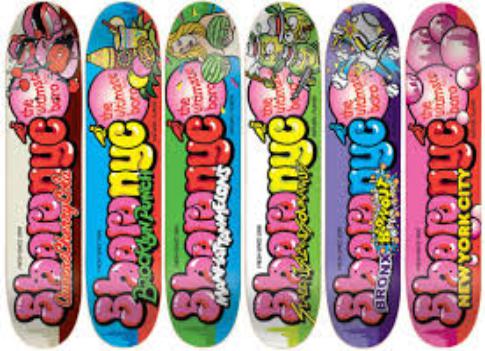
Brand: Bubblicious
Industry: Food